Šparadići

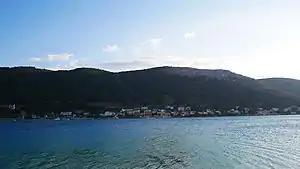
View of Sparadici from Grebastica

Sparadici is a small settlement located between Šibenik and Primosten, Croatia. It is a part of a bigger village called Grebaštica. The main economic activity is tourism.